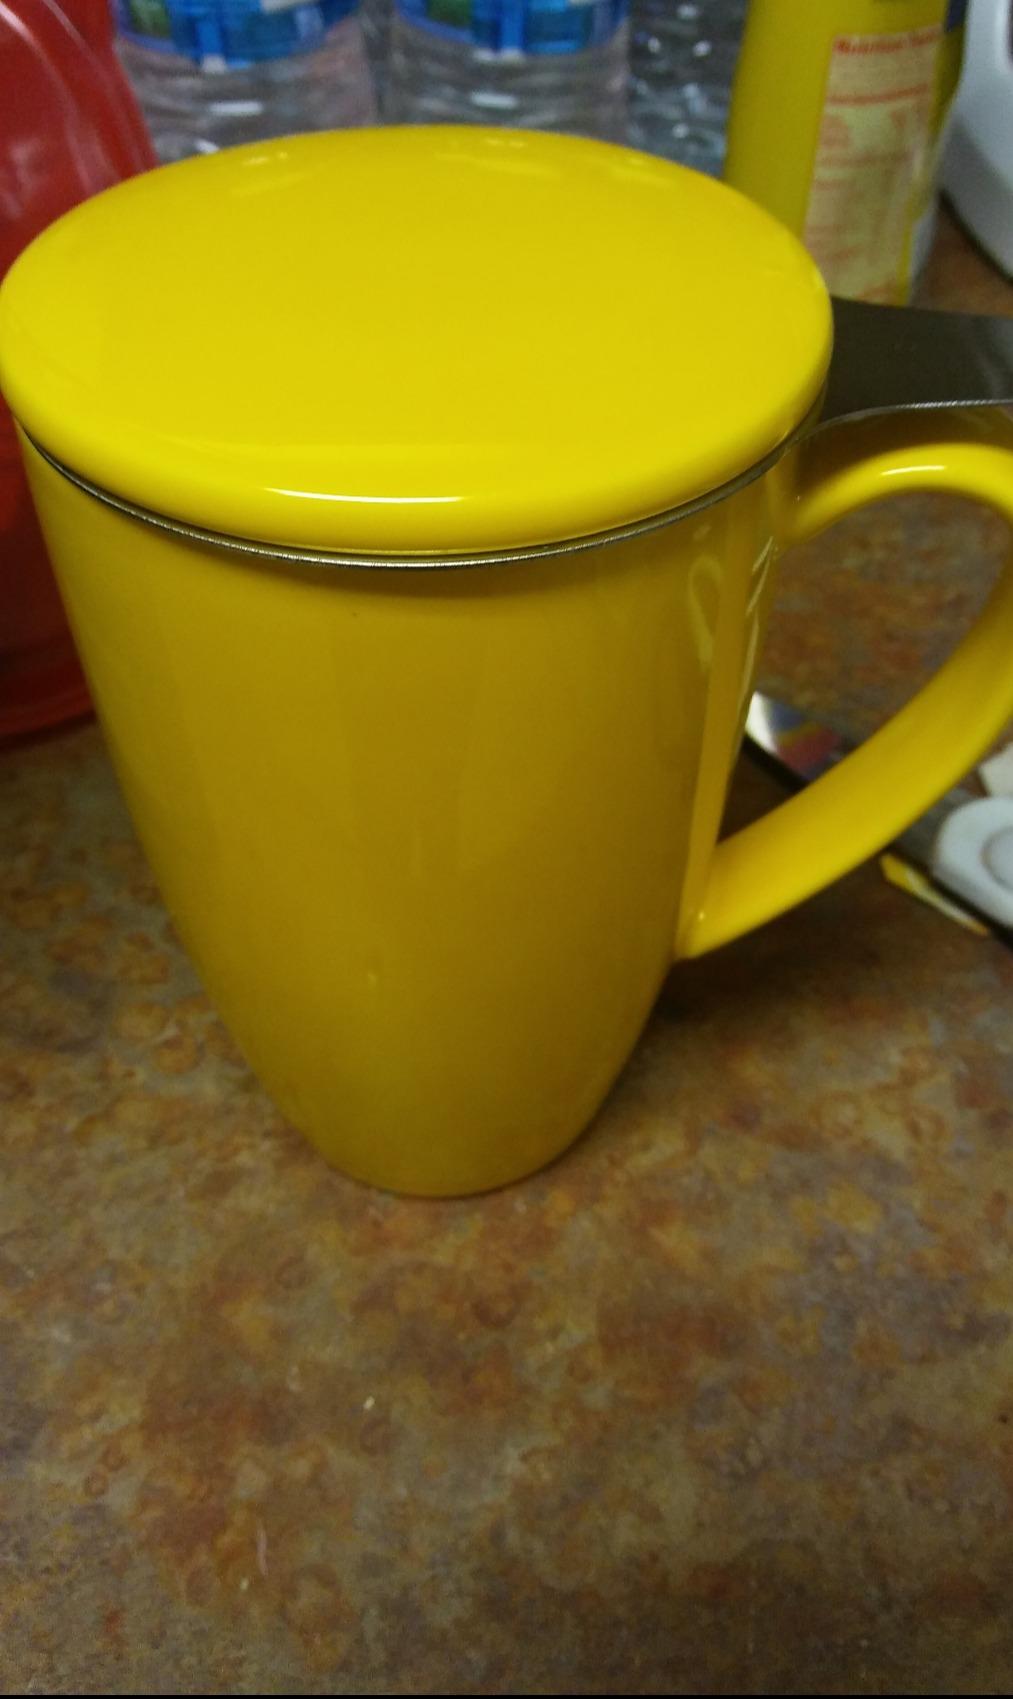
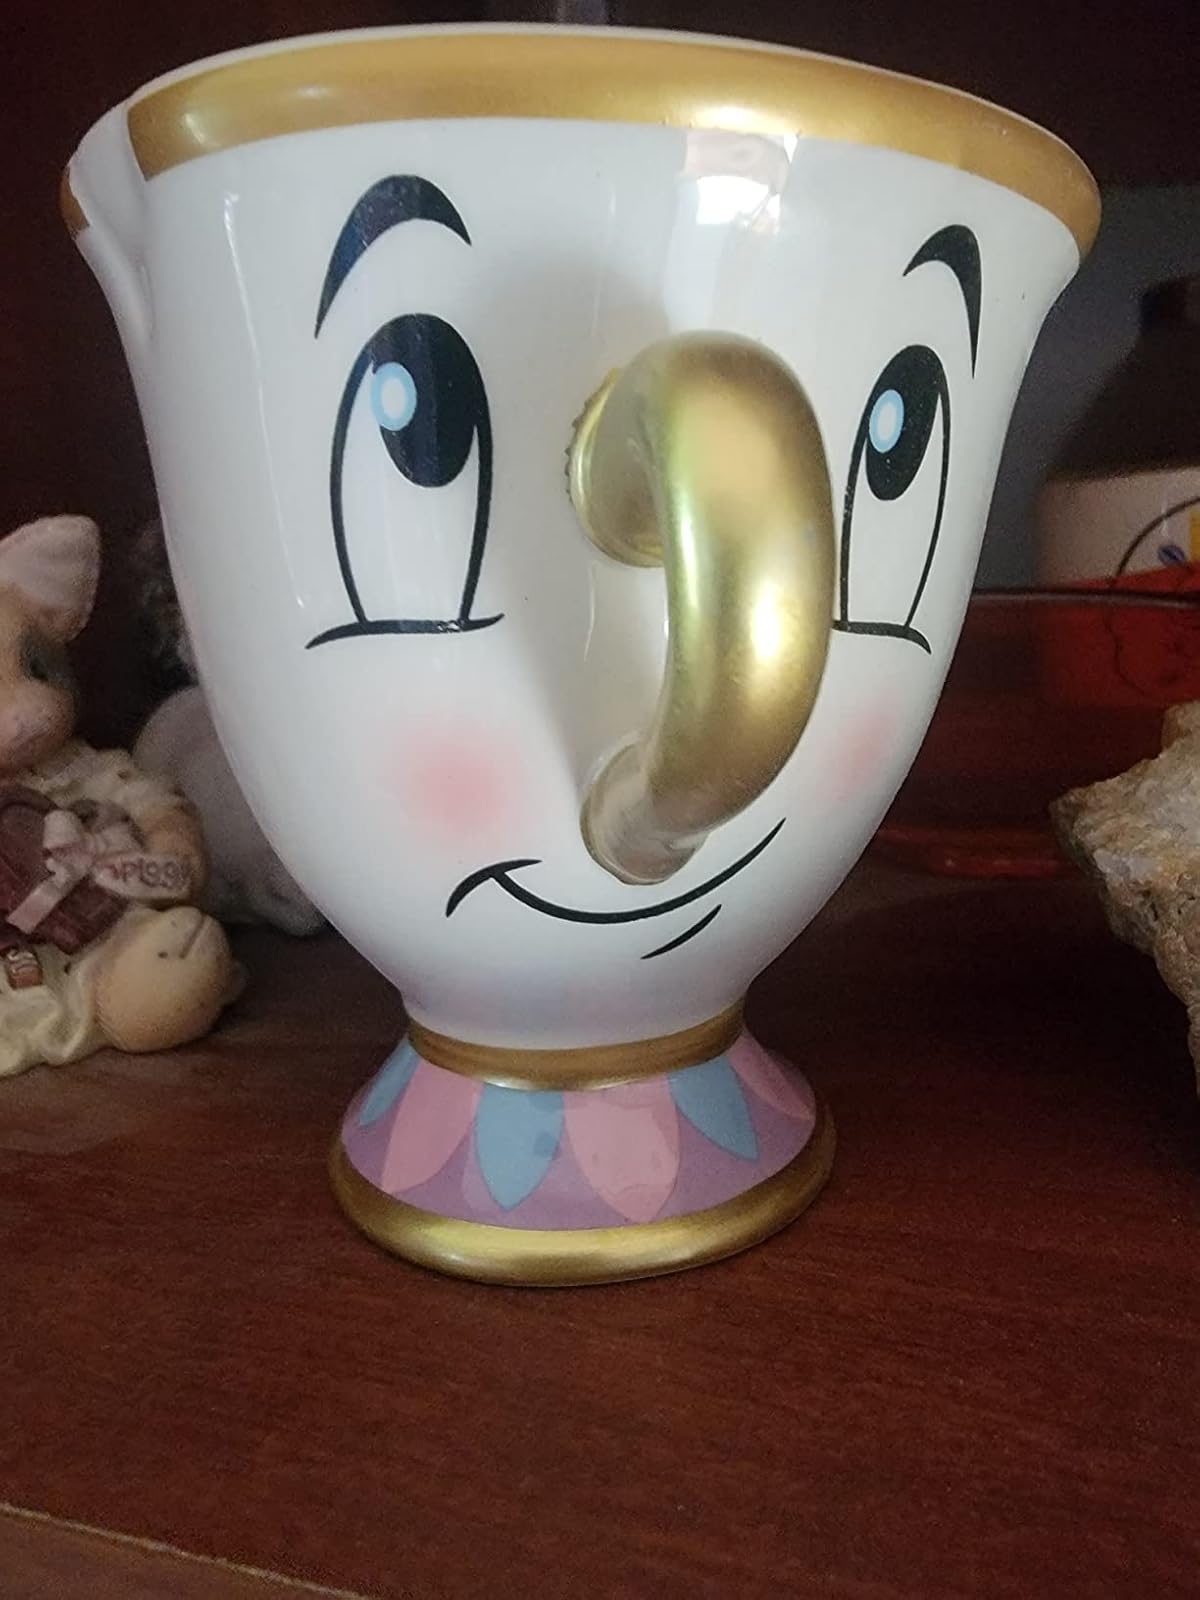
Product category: items_mug
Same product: no